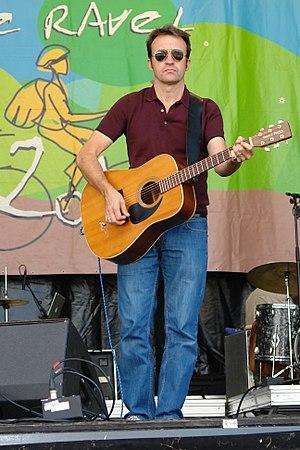
Marka en concert au Ravel 1er septembre 2012.
Marka, de son vrai nom Serge Van Laeken, né le 27 mai 1961 à Molenbeek-Saint-Jean, est un chanteur belge francophone.